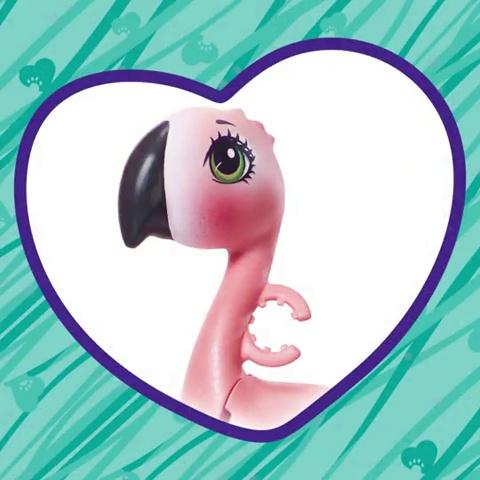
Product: Mattel Enchantimals Fanci Flamingo & Swash Dolls
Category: Toys & Games | Dolls & Accessories | Playsets
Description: Fanci Flamingo doll 6-inch comes with Swash flamingo -they're always together, and they look alike, too.
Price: $13.97
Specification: ProductDimensions:5x5x5inches|ItemWeight:3.52ounces|ShippingWeight:3.52ounces|ASIN:B07MZDJVN2|Itemmodelnumber:GFN42|Manufacturerrecommendedage:4-8years